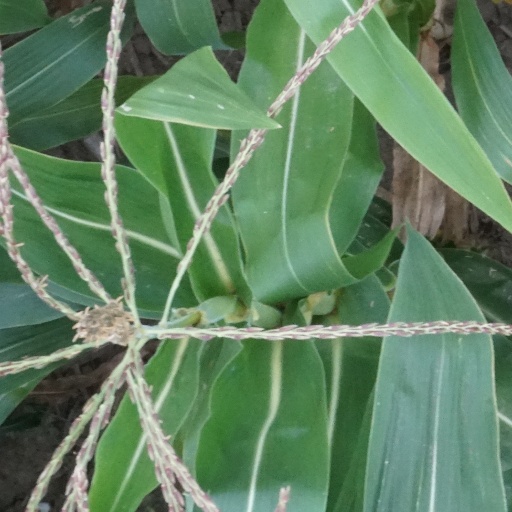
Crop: maize; corn